91st Pennsylvania Infantry Regiment

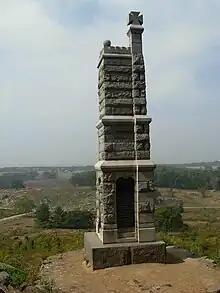
91st Pennsylvania Volunteer Infantry monument, Gettysburg National Military Park.

The regiment, which was made up of 10 lettered companies (A, B, C, D, E, F, G, H, I, and K), was raised near Philadelphia during the fall of 1861. The majority of its men were volunteers who had initially enlisted for three-year tours of duty. After enrolling with the 91st Pennsylvania, they officially mustered in with their regiment for Federal service on December 4 of that year, and received basic training at Camp Chase, Gray's Ferry in Schuylkill County